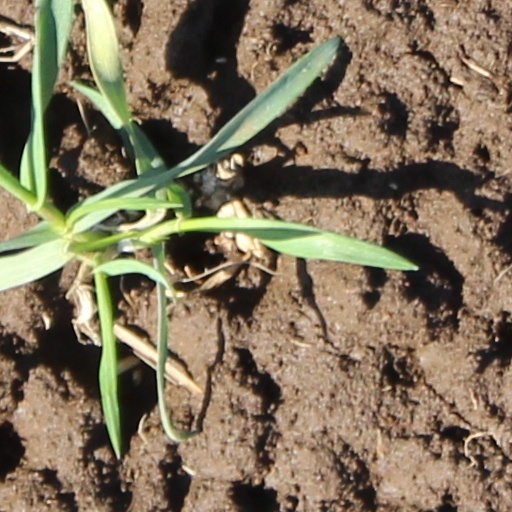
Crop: wheat